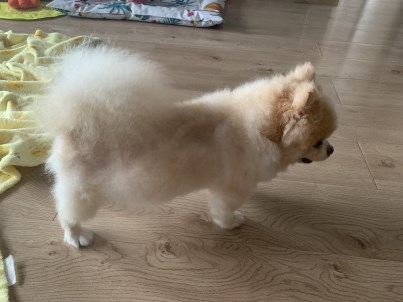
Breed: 1936-n000005-Pomeranian